Taco stand

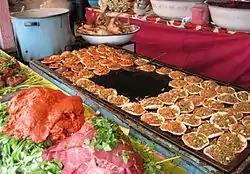
Tacos at a taco stand

Taco stands are common in Mexico For example, Jalisco, Mexico has a diverse variety of taco stands in many of its neighborhoods. In Banderas, taco stands serve as gathering places for local residents, and stands develop reputations based upon variables such as food quality and variety.